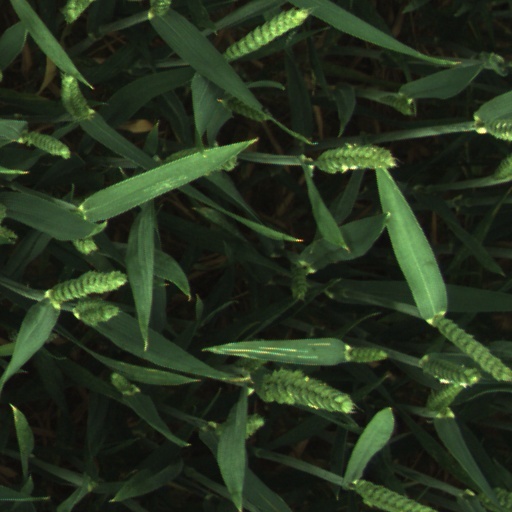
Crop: wheat